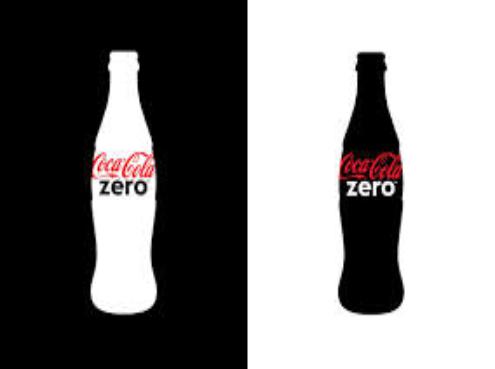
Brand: Coca-Cola Zero
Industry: Food